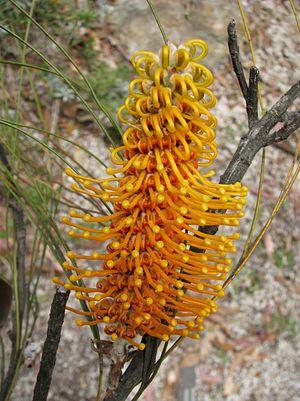
Grevillea excelsior est un arbuste de la famille des Proteaceae endémique dans le sud-ouest de l'Australie-Occidentale.